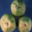
Label: pear